Aristocracy of Norway

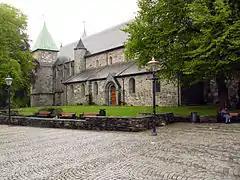
The Cathedral of Stavanger, former residence of the Bishop of Stavanger and twelve canons.

Canons were priests who were also attached to one of the dioceses in Norway.